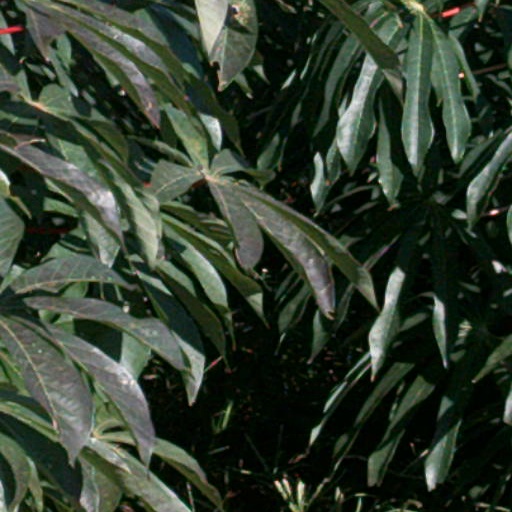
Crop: cassava